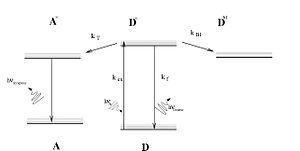
Un Diagramme de Perrin-Jablonski, nommé d'après les physiciens français et polonais Francis Perrin et Alexandre Jabłoński, représente les états électroniques d'une molécule et les transitions entre ces états. L'axe vertical indique le niveau d'énergie, tandis que les états sont groupés horizontalement selon leur multiplicité de spin. Les transitions non-radiatives sont symbolisées par des flèches droites tandis que les radiatives le sont par des flèches ondulées. L'état vibrationnel fondamental de chaque état électronique est représenté par une ligne épaisse et les autres états vibrationnels par une ligne fine.